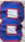
Number: 8